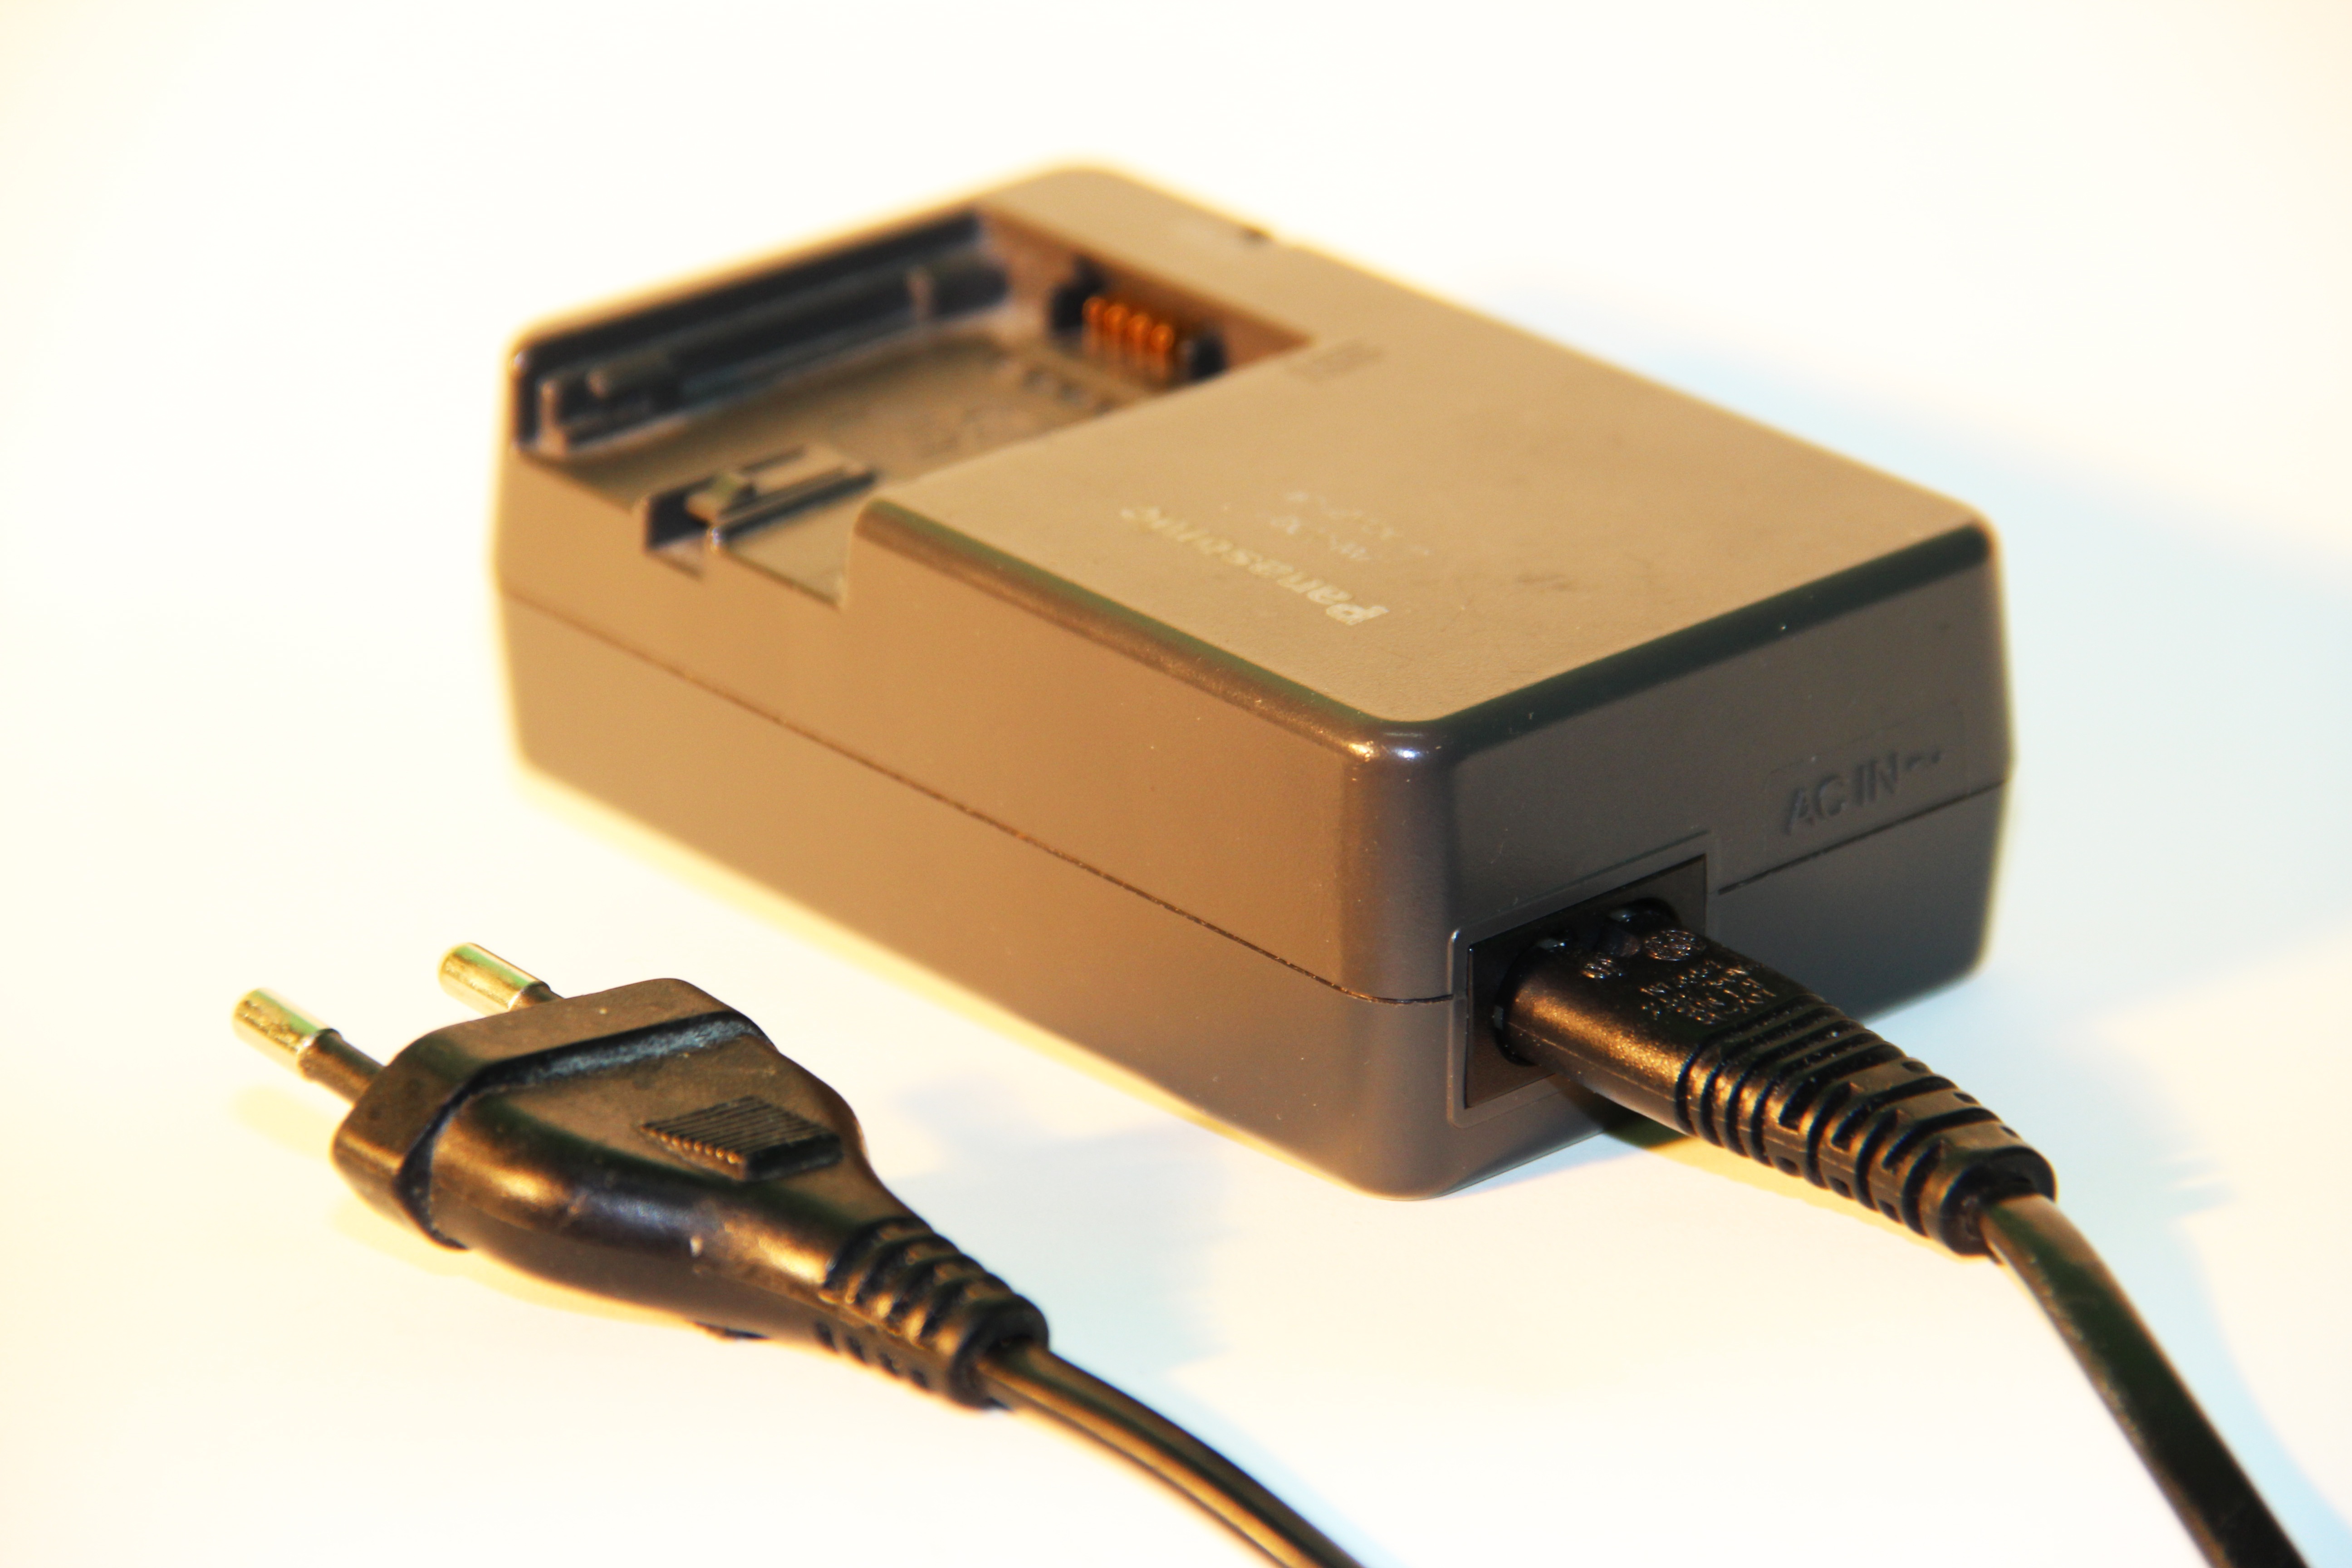
technology, camera, cable, digital, panasonic, battery charger, electronic device, electronics accessory, ac adapter